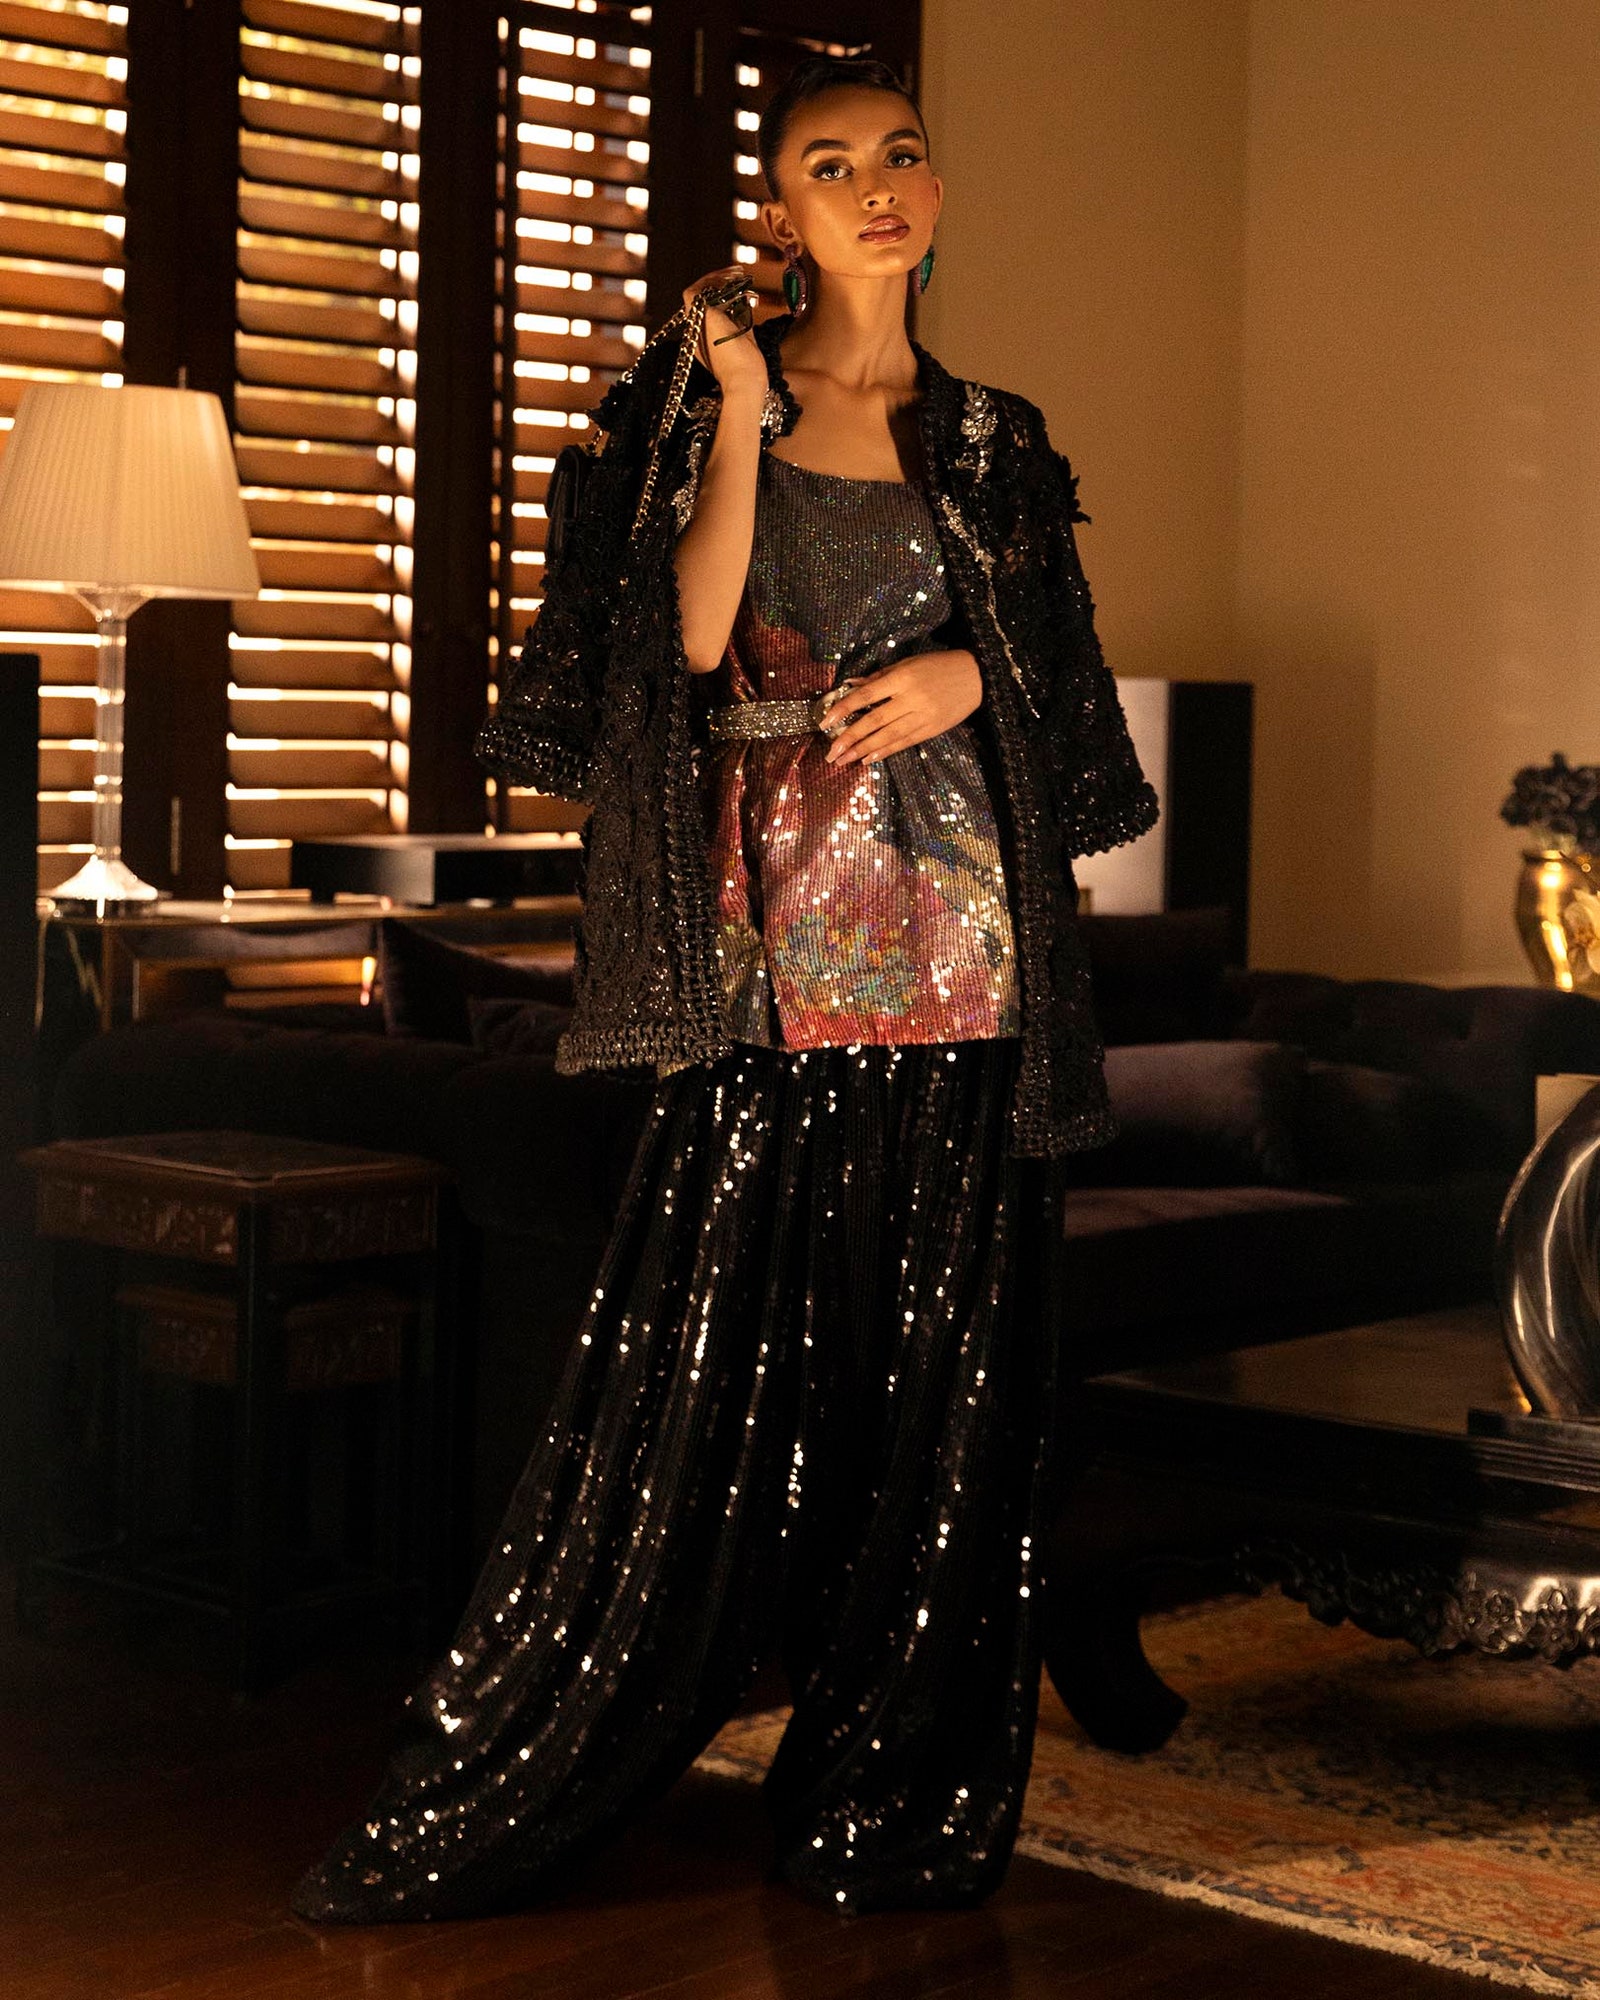
black sequin top